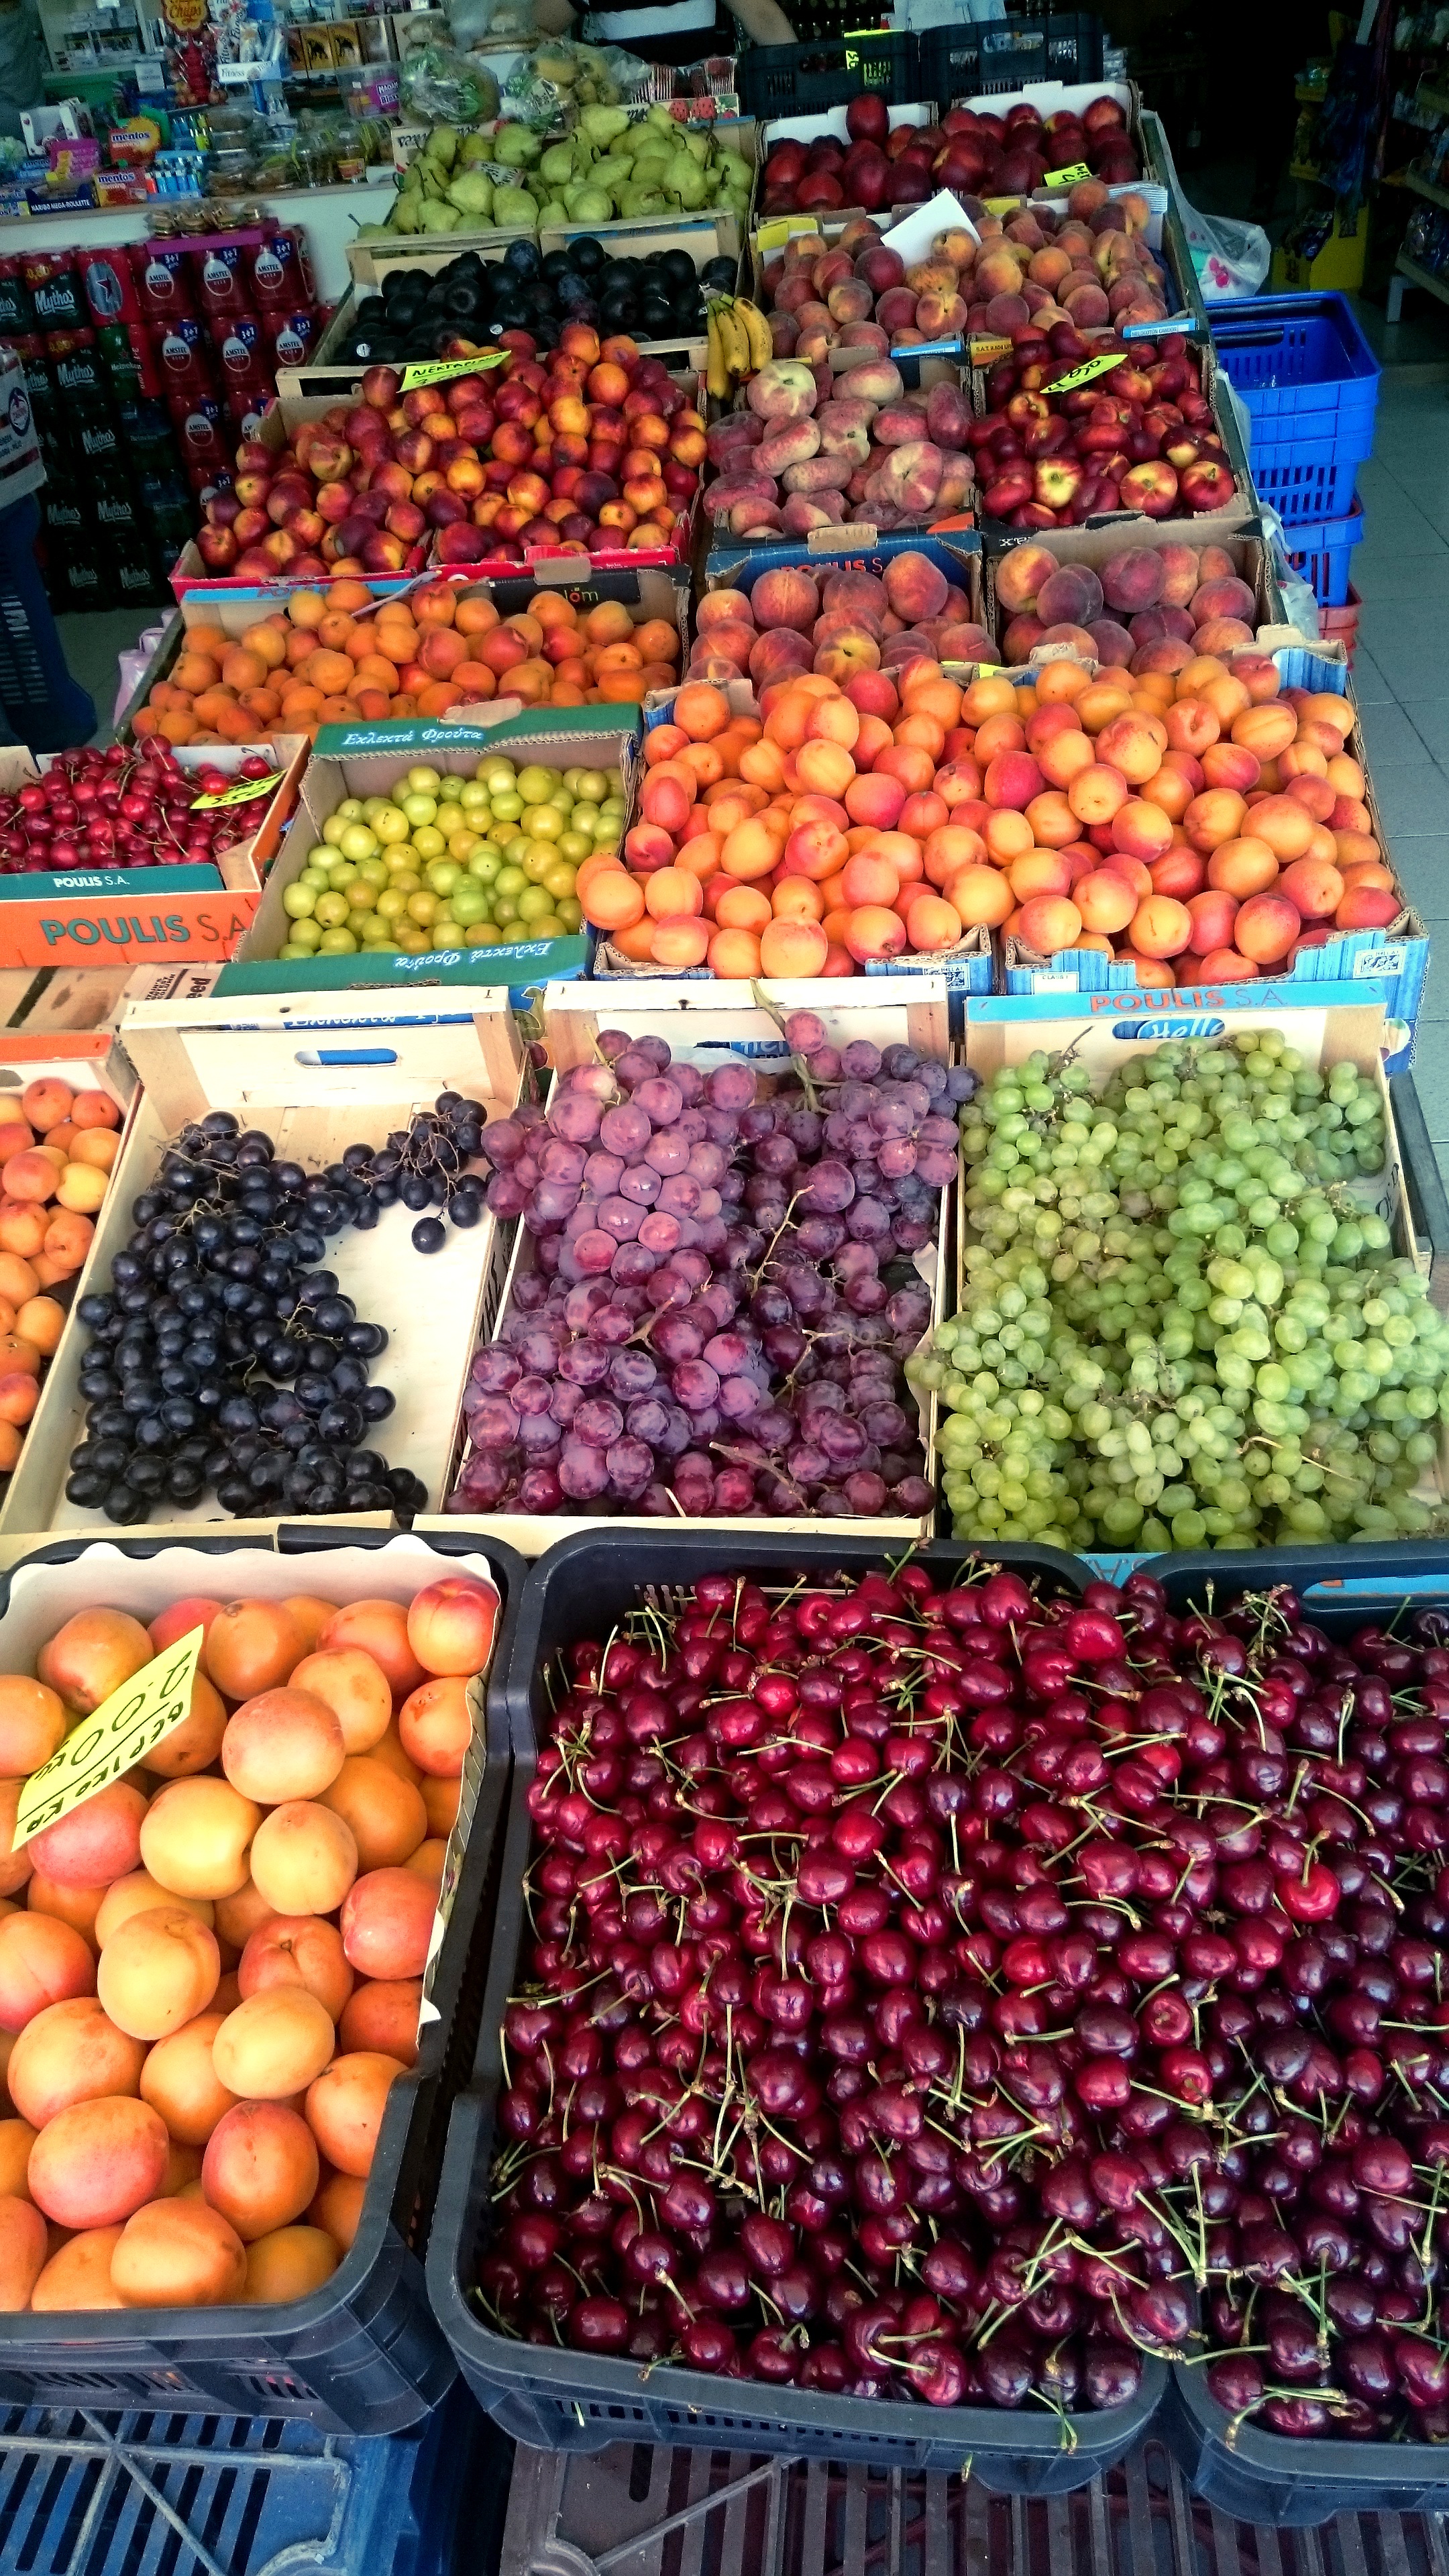
plant, fruit, flower, city, food, vendor, produce, bazaar, market, marketplace, public space, grapes, apples, grocery store, figs, cherry, about, local food, tangerines, human settlement, greengrocer